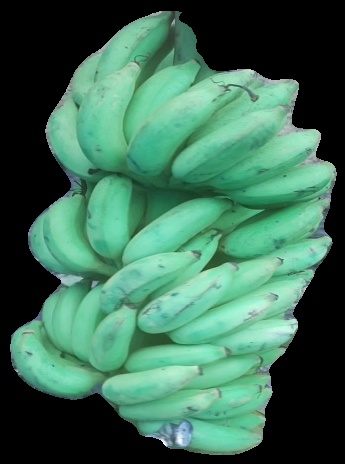
Variety: elakki-bale
Grade: grade2